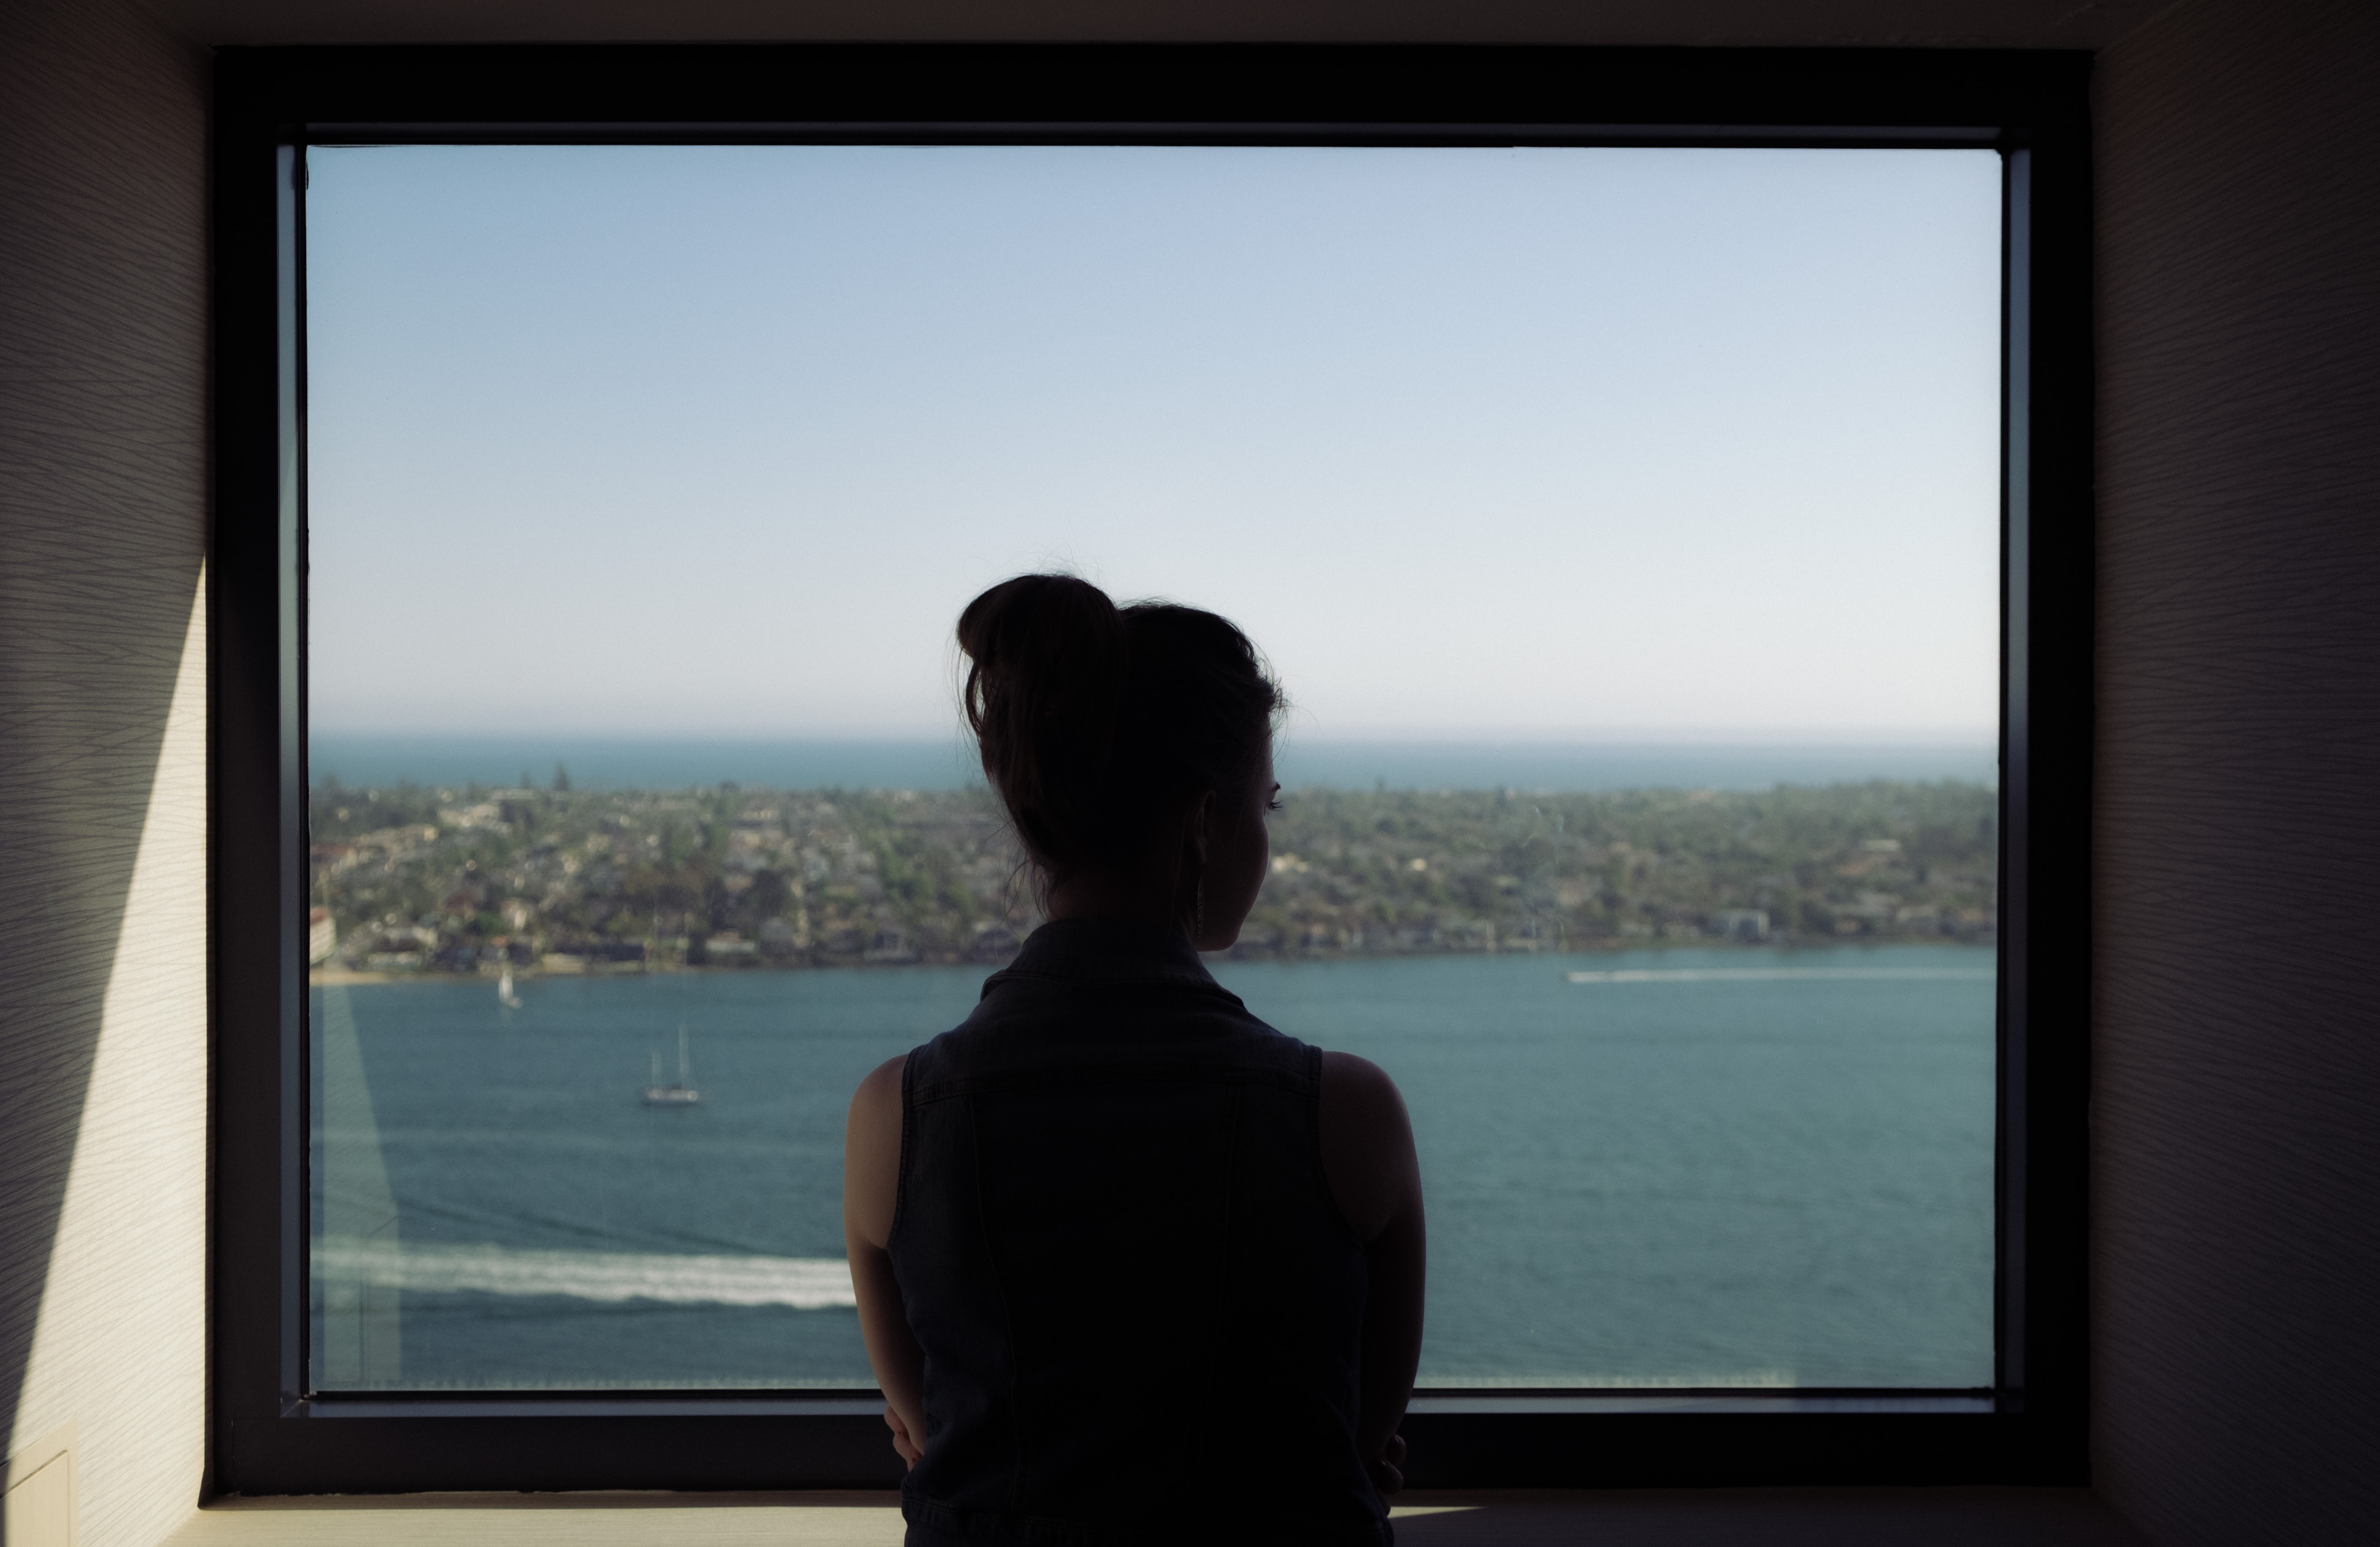
sea, silhouette, woman, window, female, portrait, blue, lady, photograph, picture frame, image, presentation, human action